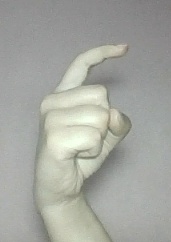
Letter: ra